Geshem

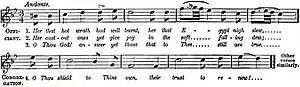
Levantine melody for the Jewish prayer of Geshem, from the 1906 "Jewish Encyclopedia"

The version preserved in the Levant appears to be a mutilated fragment of the Sephardic melody. But in place of the other hymns of Gabirol in these services the Turkish Jews preserve a chant of far more Eastern character, the tonality and construction of which brand it as a more recent offshoot of the Perso-Arab musical system. The Levantine tradition attributes to Israel Najara (d. 1581) the selection of the non-Jewish melodies which are utilized in their rendering of the service. Among the 650 which he adapted to Hebrew words this melody may well have found a place, especially as the modes of the Perso-Arab musical system were most favored by him in his selection of tunes.